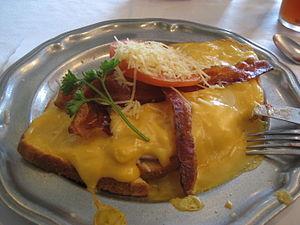
Cette page présente différents sandwichs et tartines existant à travers le monde.
Un Hot Brown sandwich est un sandwich chaud américain créé au Brown Hotel de Louisville, dans le Kentucky, par Fred K. Schmidt en 1926. C'est une adaptation du welsh rarebit et fut inventé comme alternative aux œufs et au jambon des diners tardifs.